Question: Please indicate a possible affordance area of scissors that can be used for holding
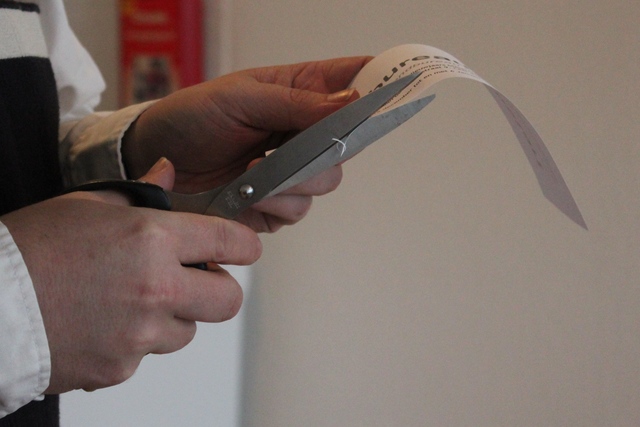
Answer: [102.5, 182, 257.5, 280]